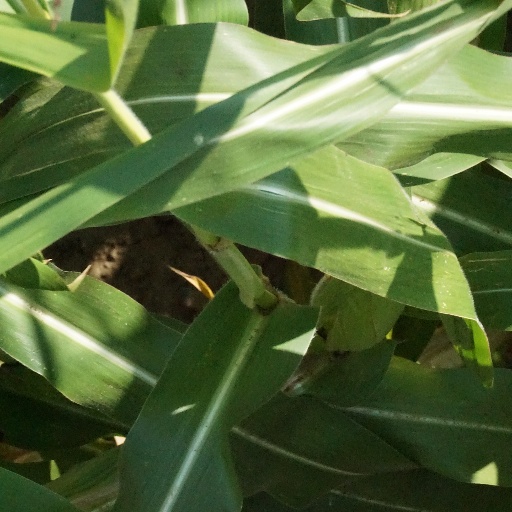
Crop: maize; corn